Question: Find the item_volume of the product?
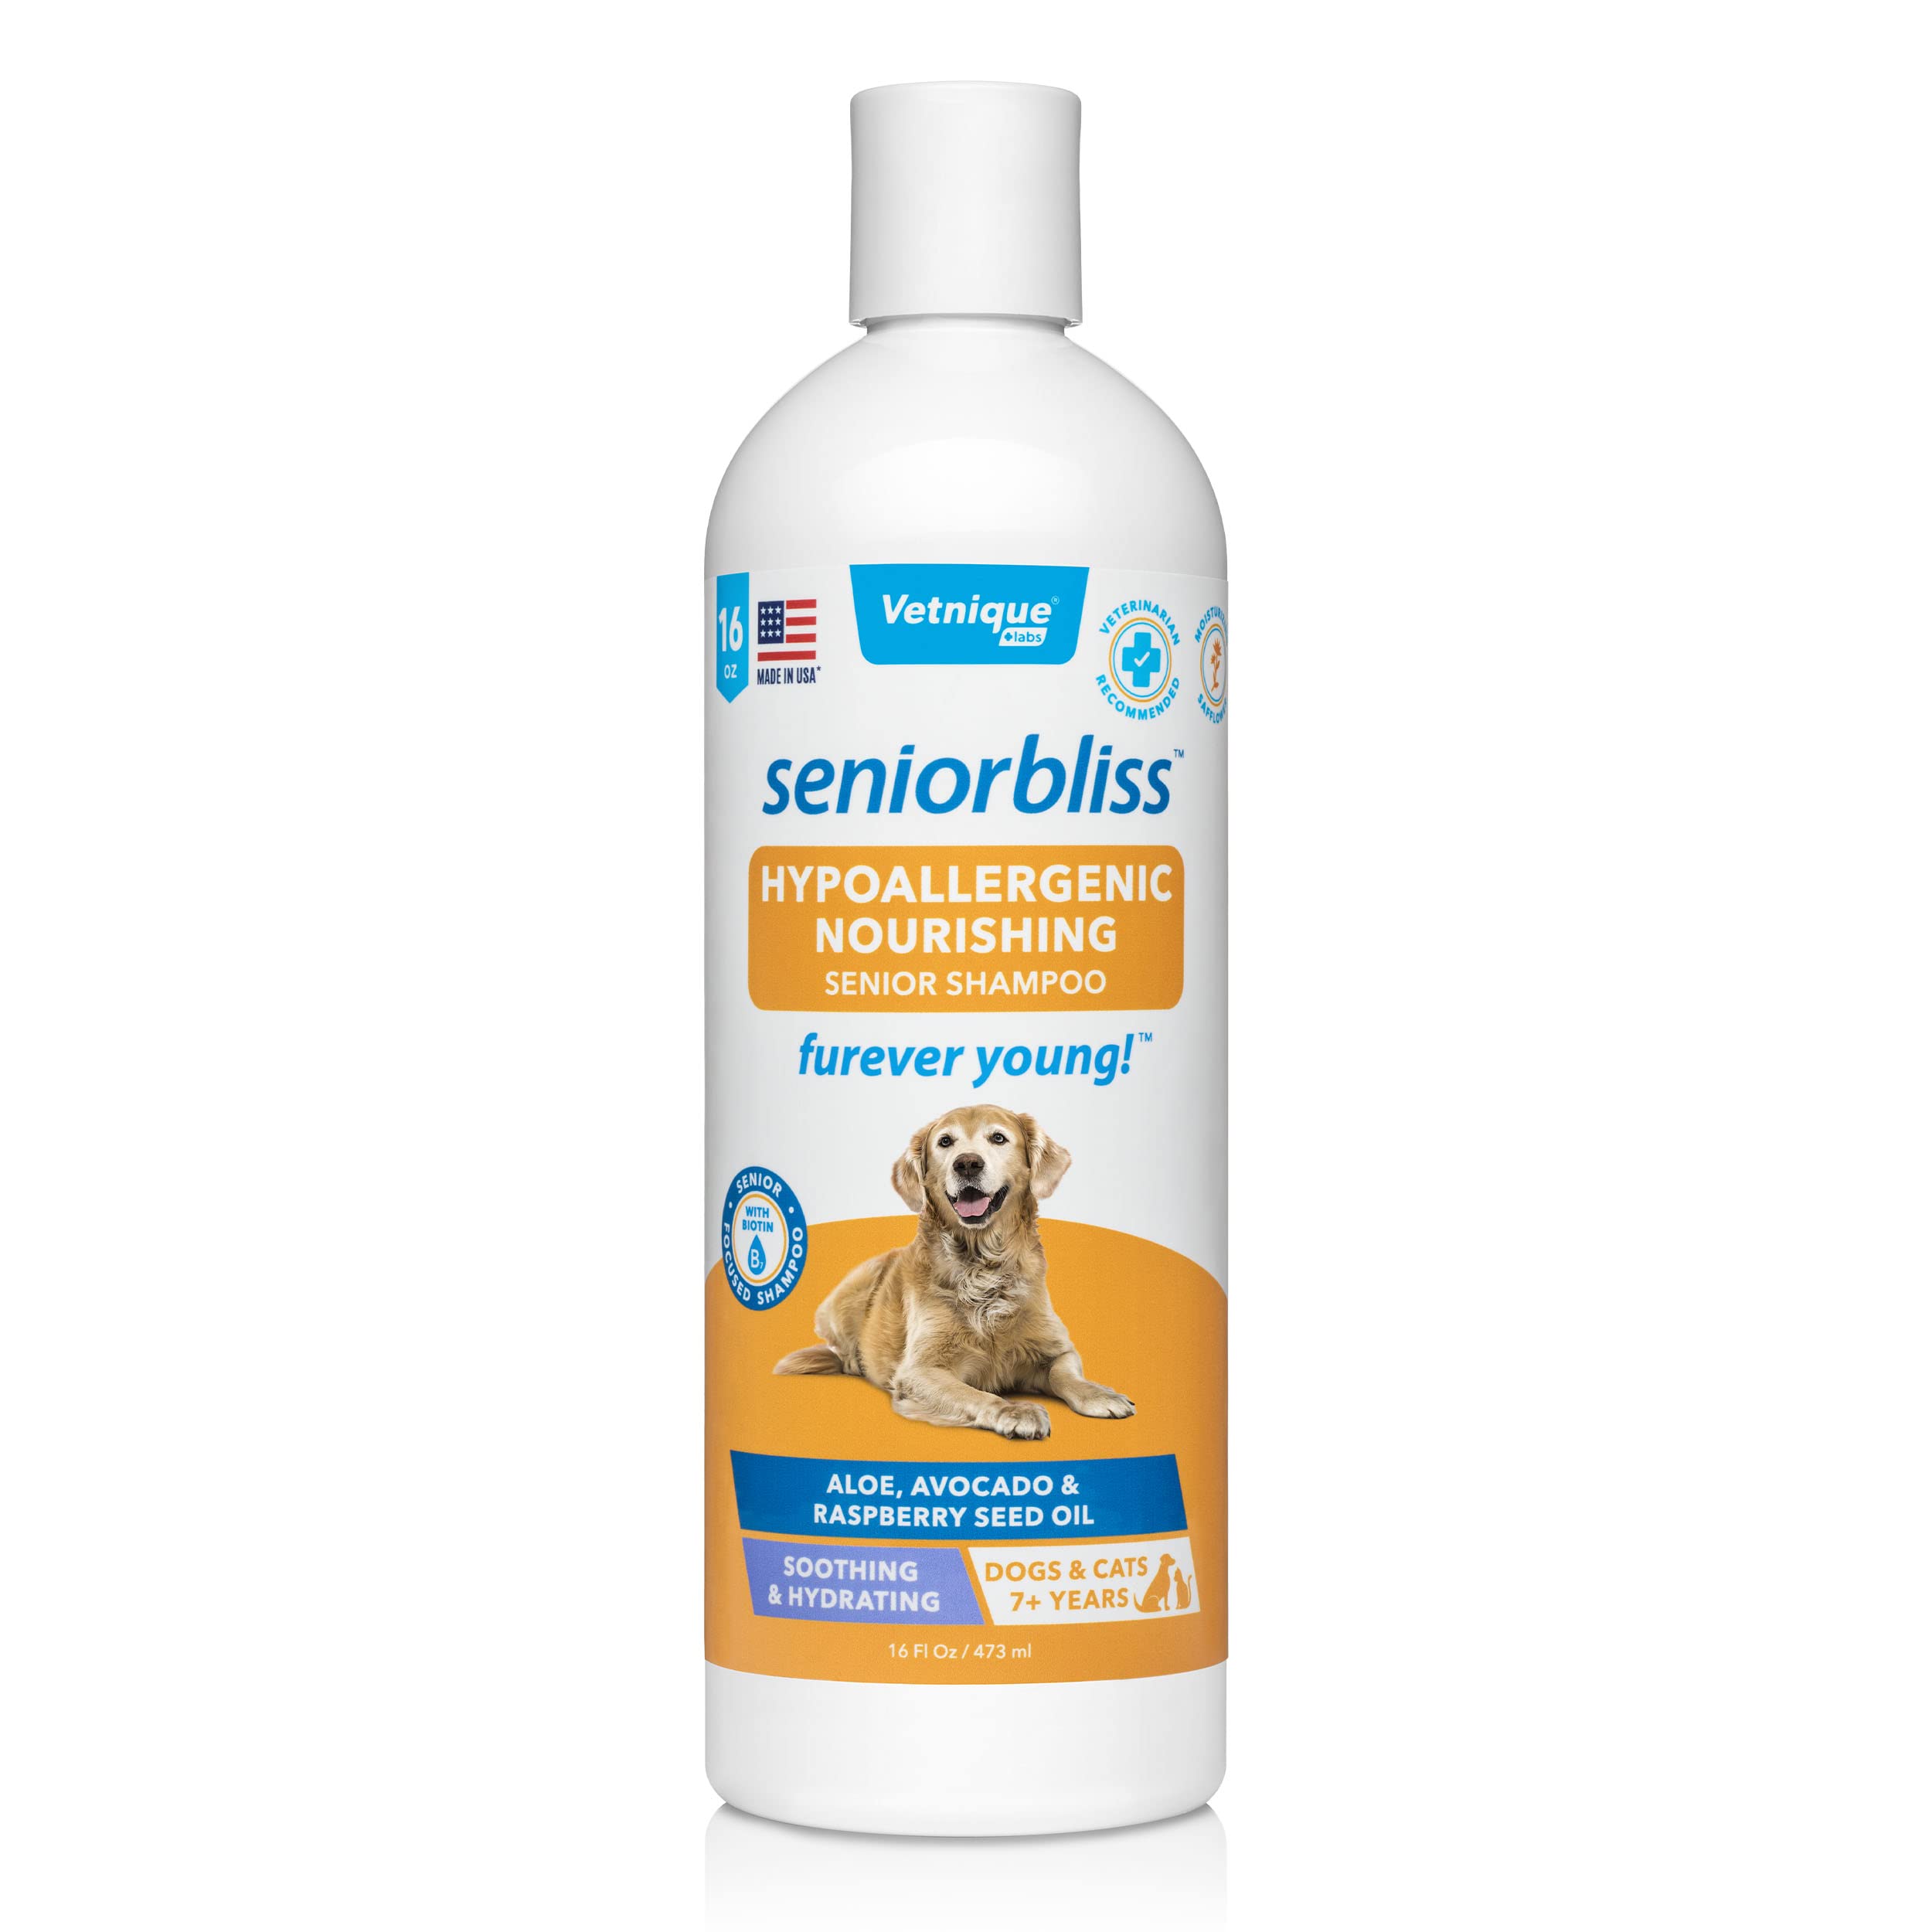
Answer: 16.0 fluid ounce